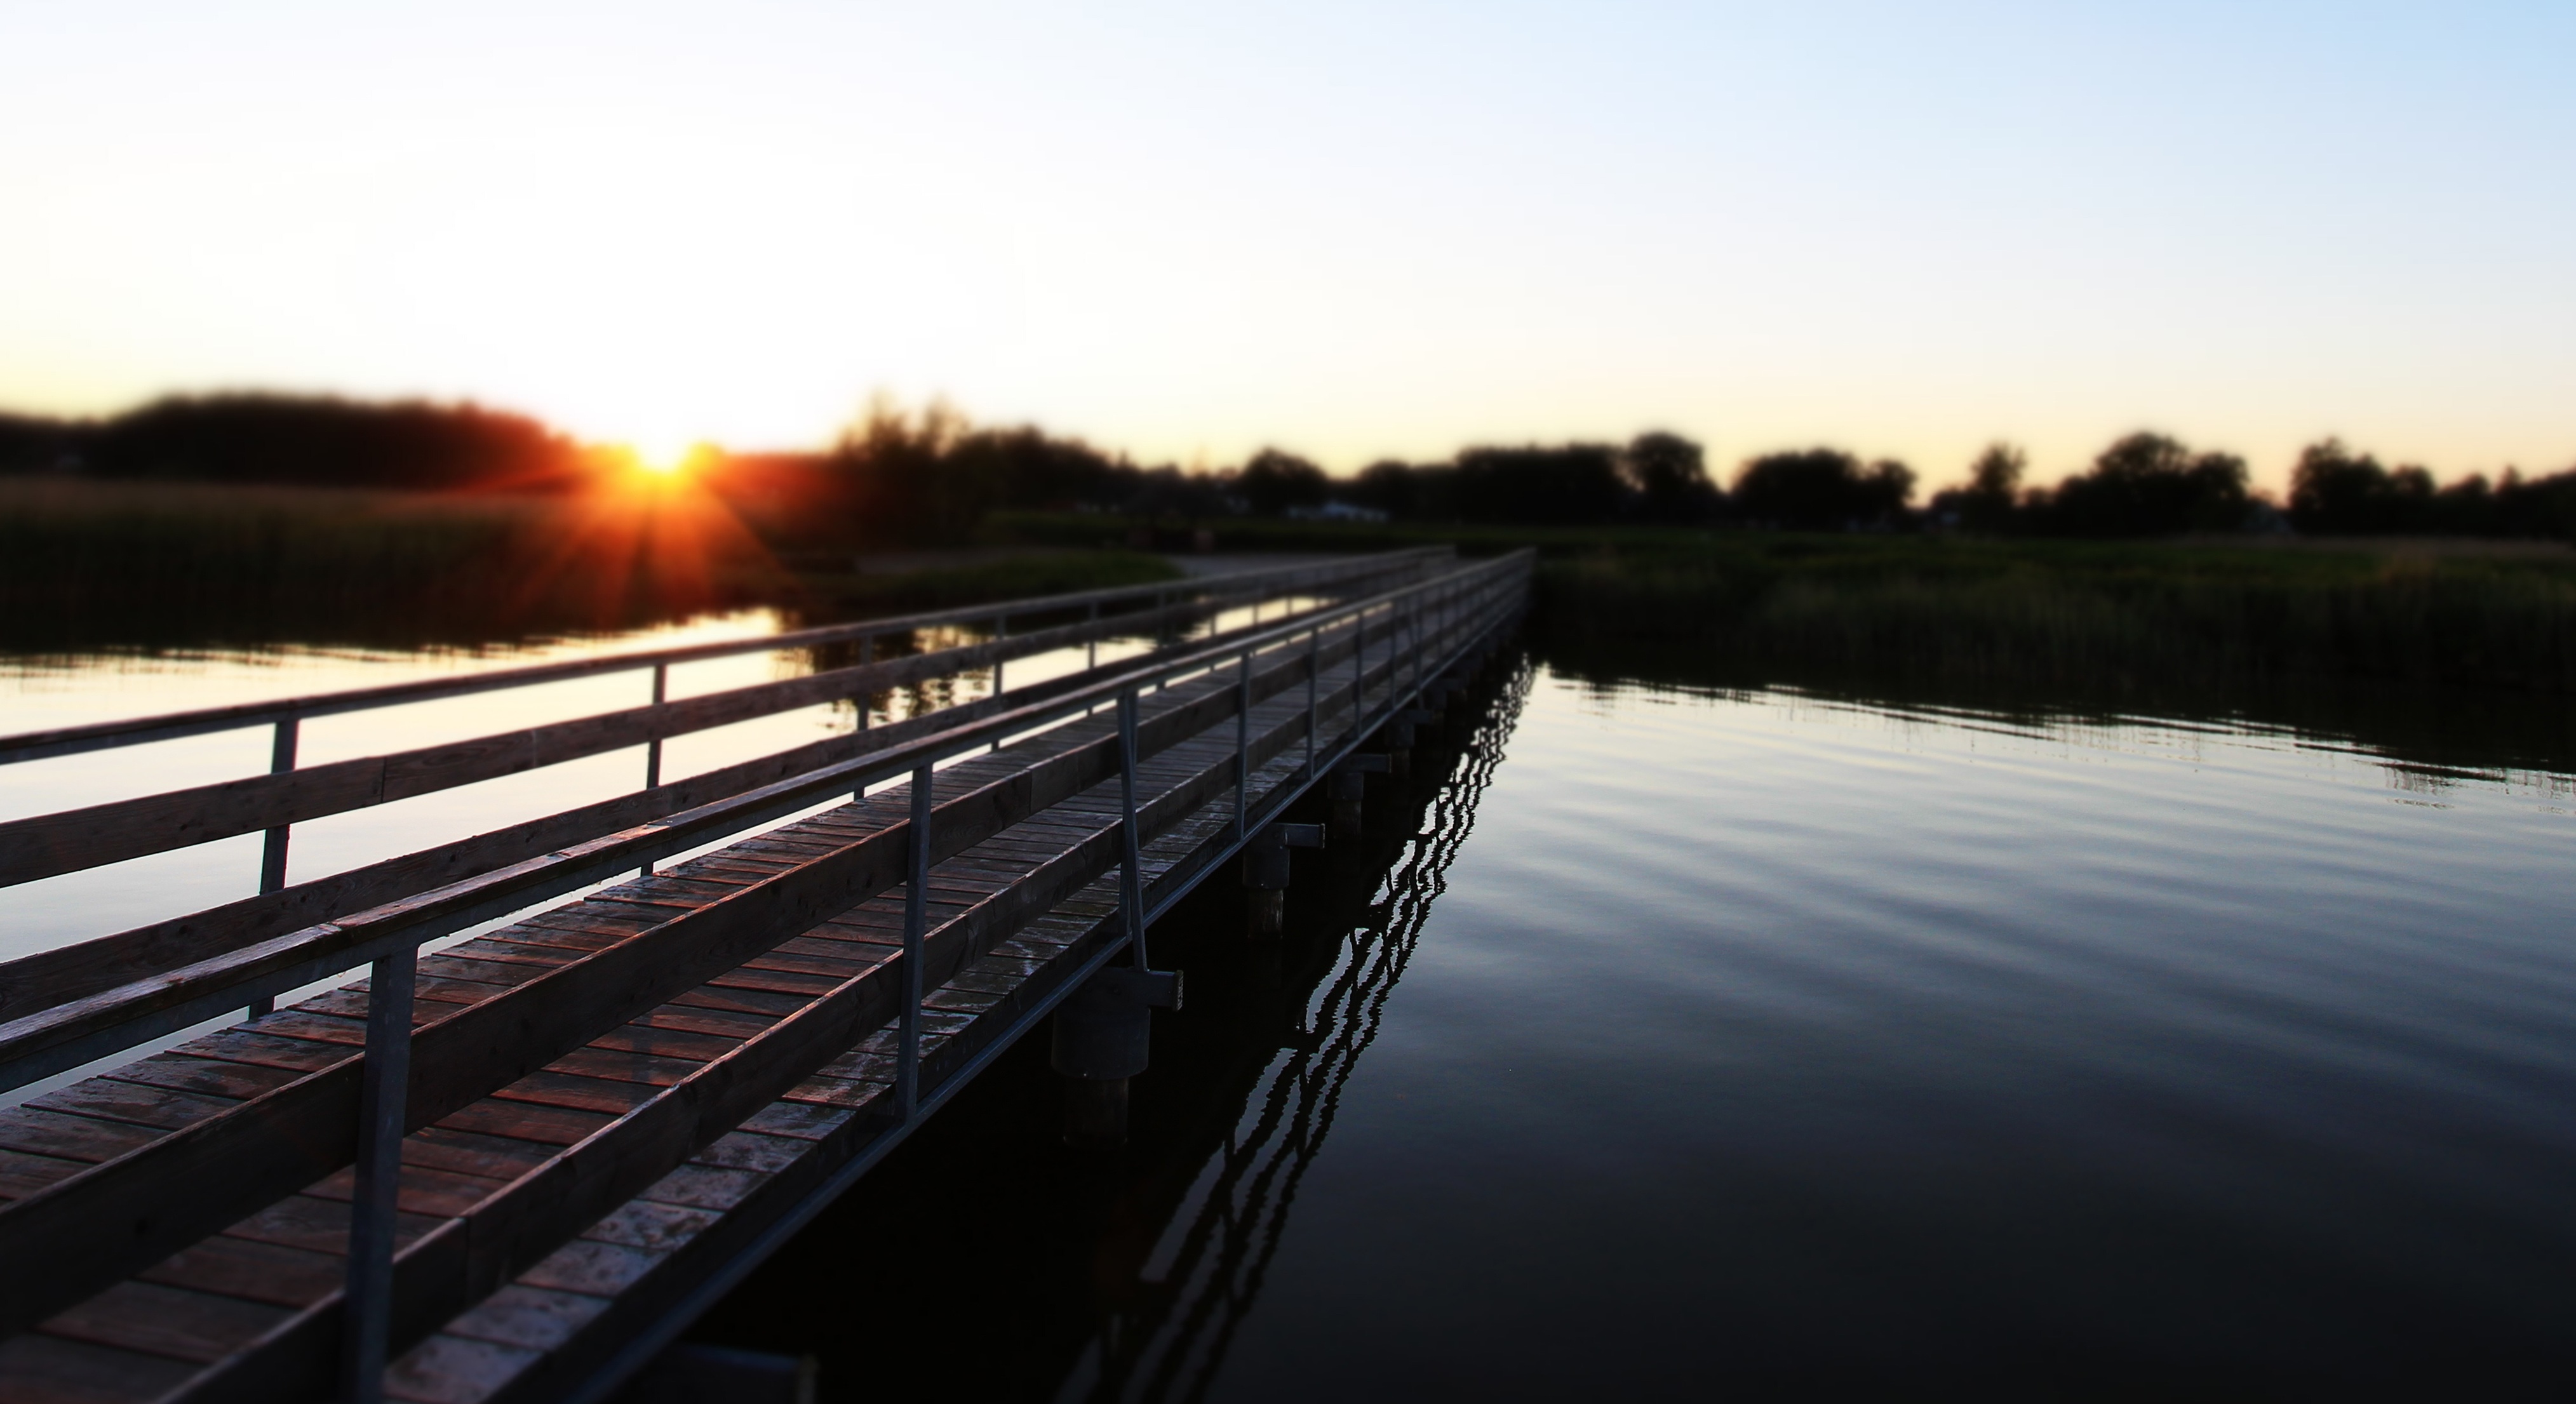
water, sunrise, sunset, bridge, sunlight, morning, dawn, river, dusk, evening, reflection, vehicle, reservoir, waterway, atmospheric phenomenon